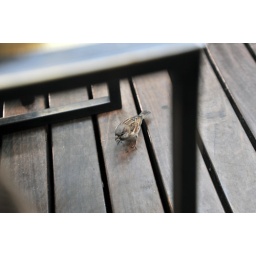
Birdie in museum while eating an Orange cake